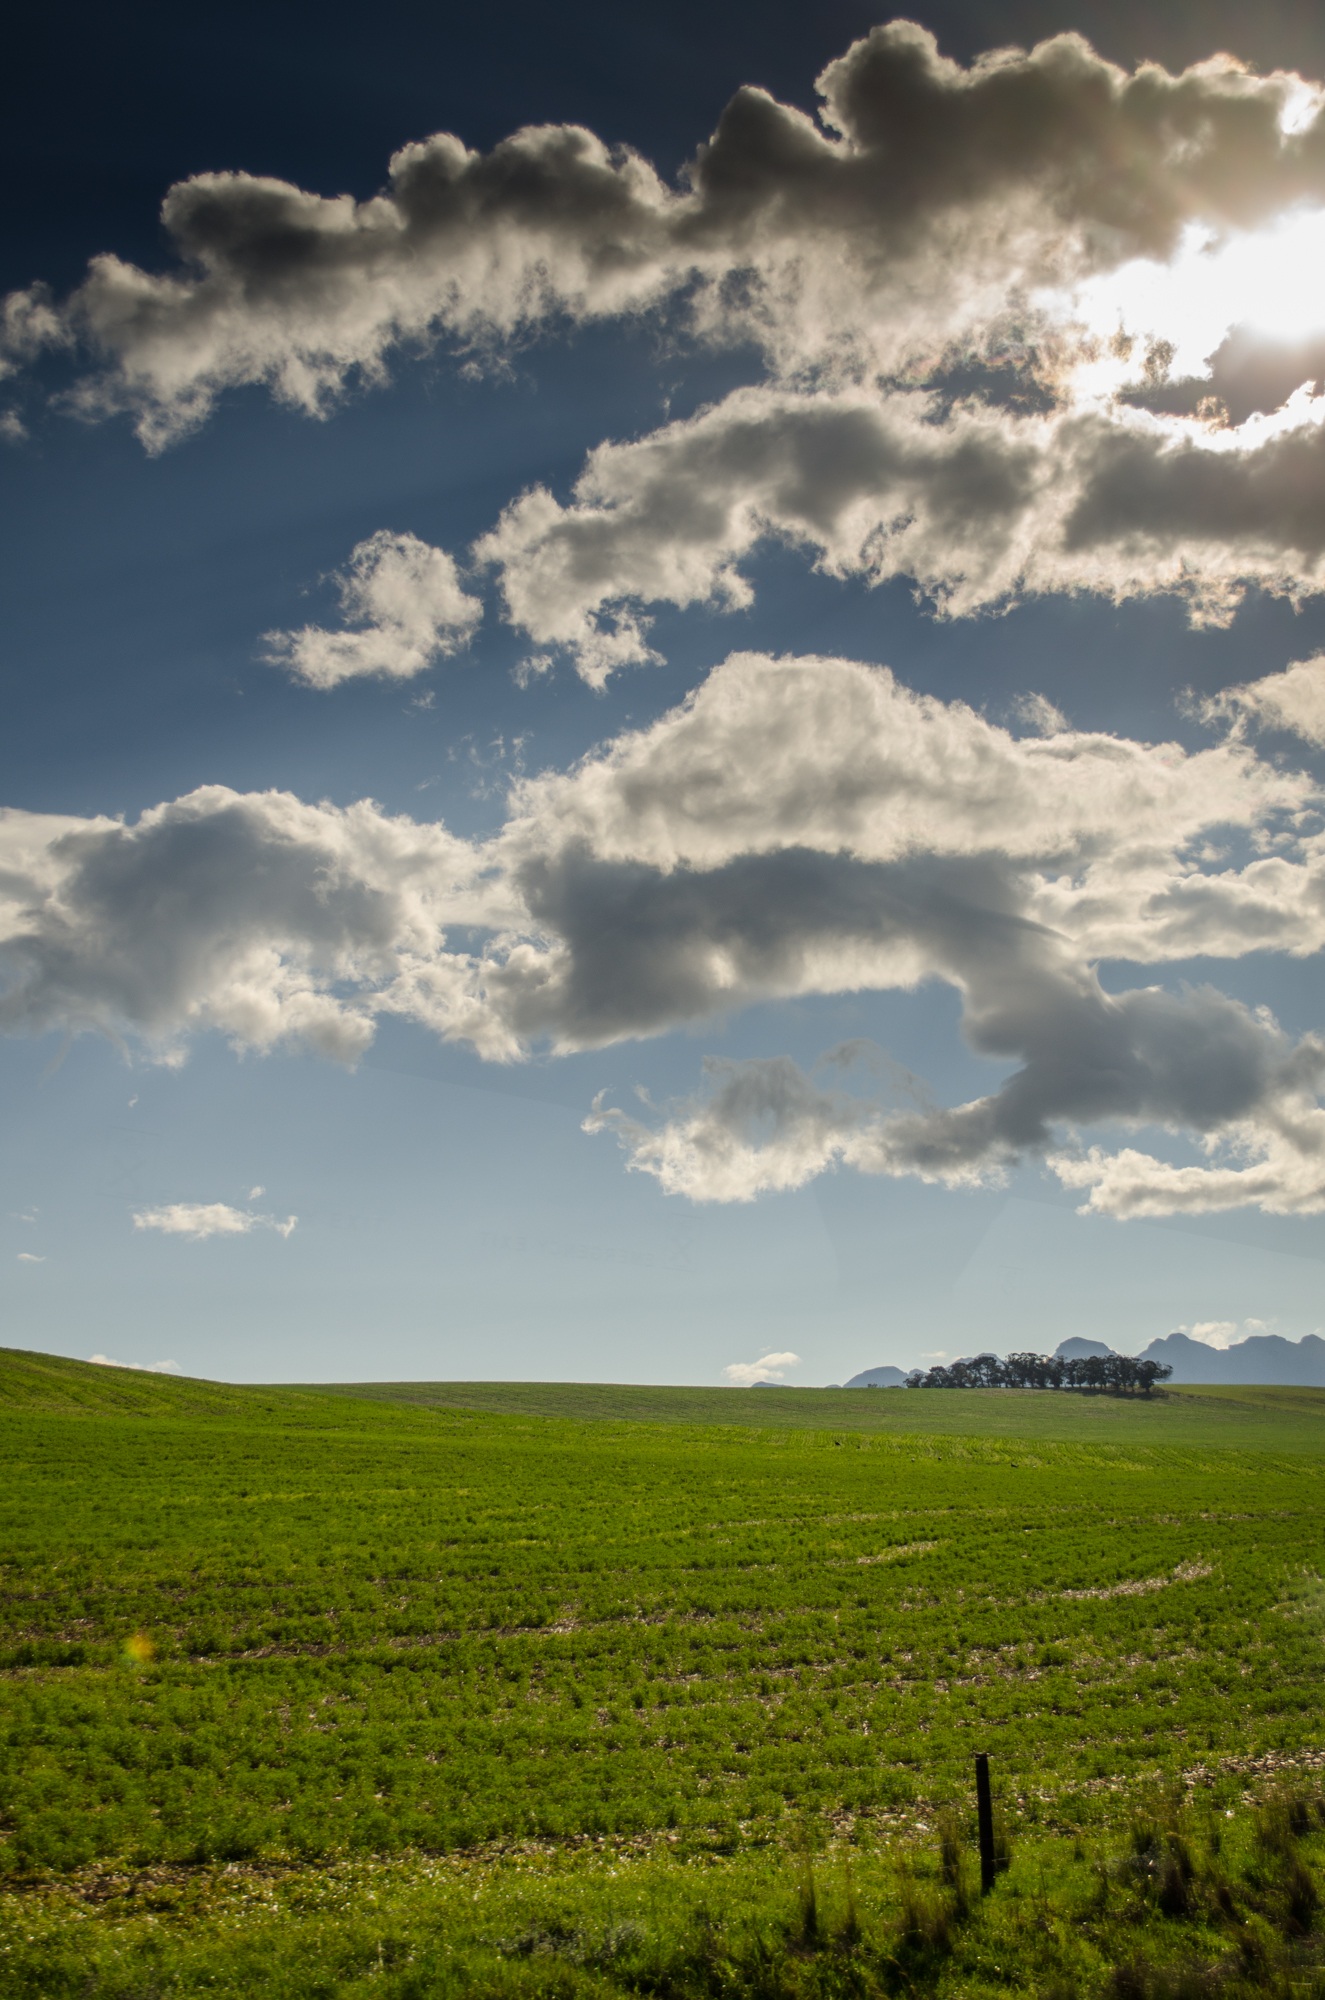
landscape, tree, nature, grass, horizon, mountain, cloud, sky, sun, field, meadow, prairie, countryside, sunlight, morning, hill, dawn, land, country, dusk, environment, spring, green, scenic, pasture, weather, cumulus, fresh, blue, agriculture, plain, clouds, fields, grassland, landscapes, plateau, habitat, rural area, meadows, meteorological phenomenon, natural environment, grass family